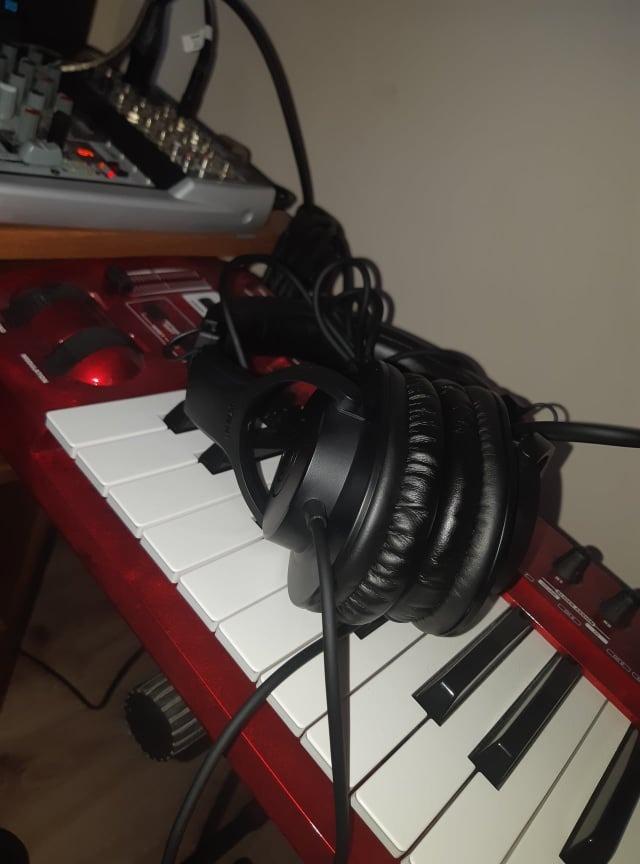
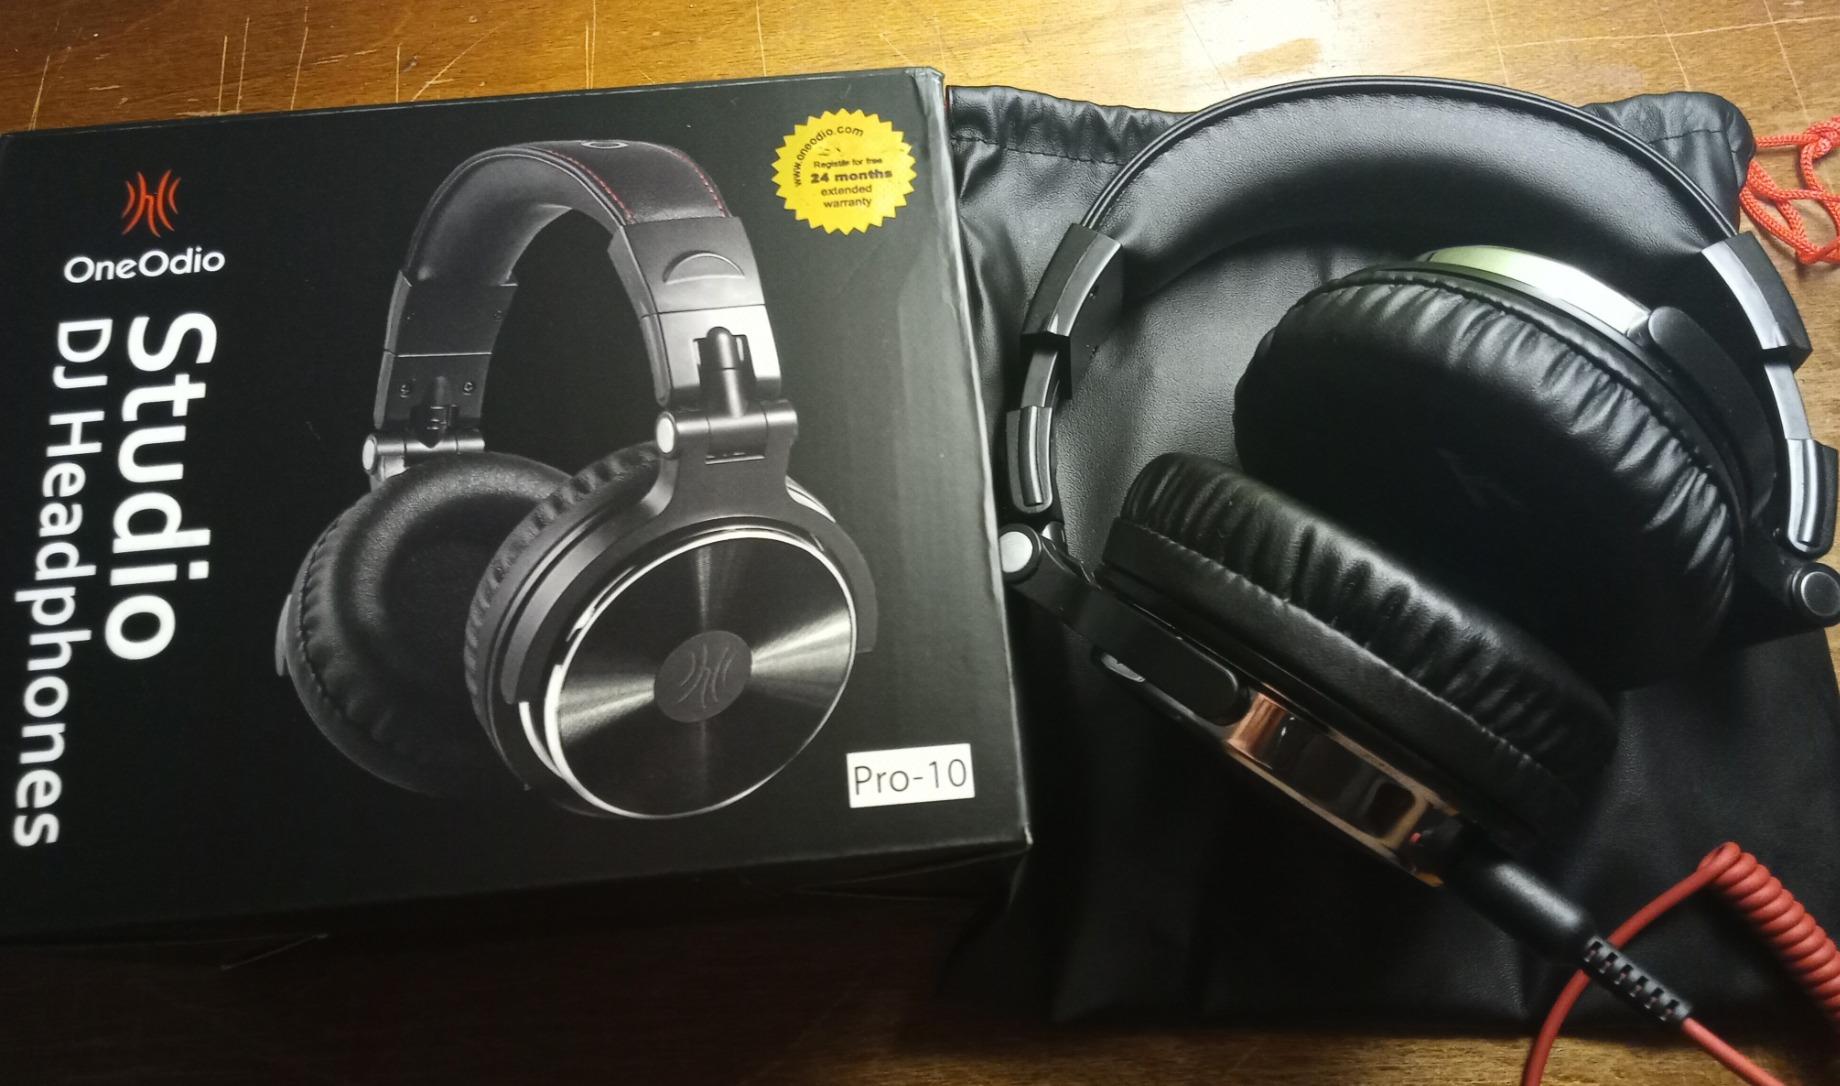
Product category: headphones
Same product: no